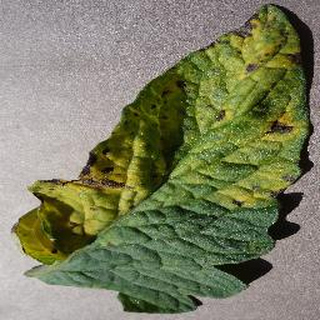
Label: tomato_early_blight